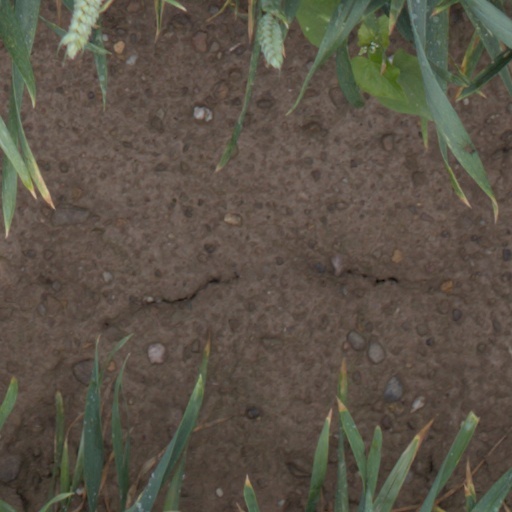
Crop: wheat